University of Georgia School of Law

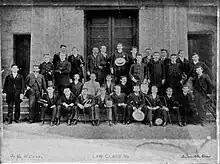
University of Georgia Law School, Class of 1889

By 1880, the curriculum included courses in equity, parliamentary law, and various commercial law studies such as partnership, insurance, tax, and tariffs. Around 1889, stricter admission standards mandated that students be at least 18 years old. Two years later, an entrance exam had been instituted. The modern method of case law instruction was ushered in during the 1920s. In December 1931, the school was granted membership in the Association of American Law Schools. After being housed in various buildings over the years, the law school in 1932 moved into the new Hirsch Hall, named in honor of prominent attorney Harold Hirsch, located on historic North Campus at the University of Georgia.